St Colmac's Church

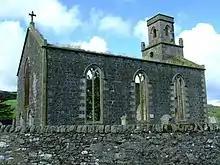
The ruins in 2011, looking northeast

St Colmac's Church is a ruined 19th-century church in St Colmac, north-east of Ettrick Bay, on the Isle of Bute, Argyll and Bute, Scotland. Built in 1835, it is now a Category B listed structure, as are its kirkyard, boundary wall, gatepiers and gates.